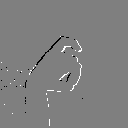
ASL letter: x